History of SSC Napoli

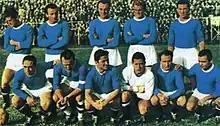
Hasse Jeppson (standing, second from right) and Bruno Pesaola (crouched, first from left) with Napoli teammates in the 1953–54 season

As Italian football moved into the 1930s, the league was formatted into a way in which it remains today. The 1929–30 season showed what Napoli could do on a larger scale, they finished fifth in a season which saw them defeat the likes of Torino, Lazio and Milan. Notably, Sallustro, along with Marcello Mihalic, became the first Napoli players to be called up to the Italy national team around this period.